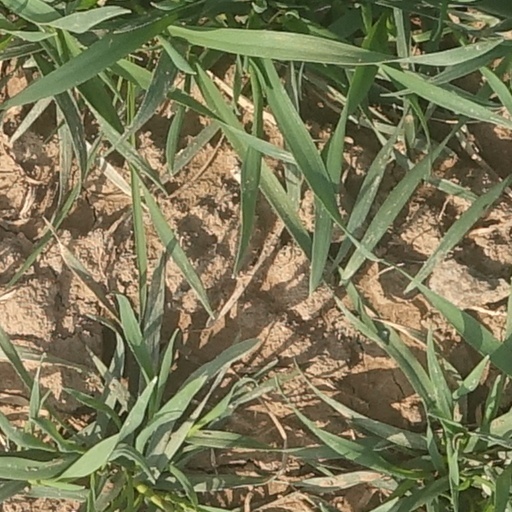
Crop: wheat